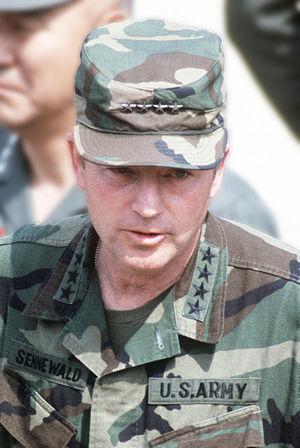
La 8ᵉ armée des États-Unis commande toutes les troupes de l'armée de terre des États-Unis basées en Corée du Sud.